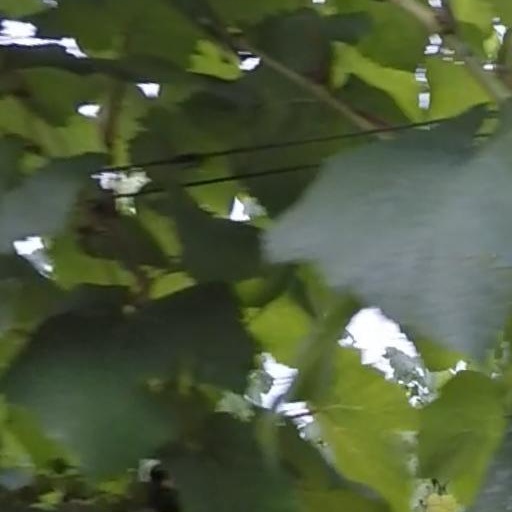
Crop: grape